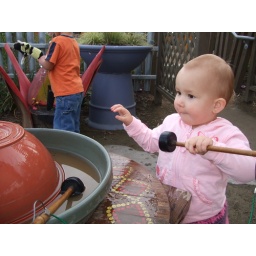
she mostly wanted to stick her hands in the dirty water